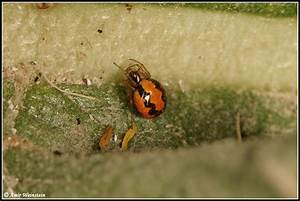
Label: ragno